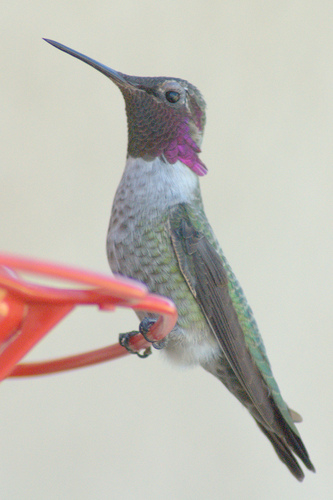
the bird has a black throat and a grey breast as well as a long bill.
a small bird has green and white feathers and a purple feather on its neck
this is a bird with a green back, white throat, brown head and a pink cheek patch.
this bird has a pink patch on it's nape and a white breast and belly.
a small bird with a white belly, pink nape, and long thin bill.
this delicate, beautiful bird has colorful purple plumage on its nape, a long, pointy bill, and light gray spots on its chest.
this bird has wings that are green and has a red nape
this bird has a purple cheek patch with a white and grey belly.
this gray-green bird has a distinct purple patterned cheekpatch and a long, narrow bill.
this bird has a vibrant purple and muted red throat patch, green gray back, and dark gray wings.
Species: Anna Hummingbird